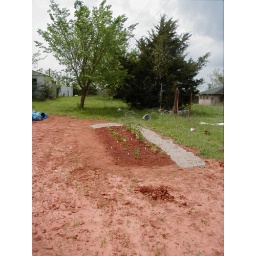
Peppers, herbs &amp;amp; flowers planted in the first bed &amp;amp; the start of the mulch path.